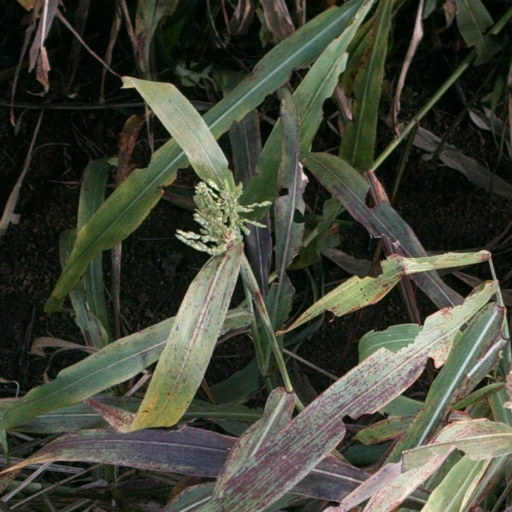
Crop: sorghum